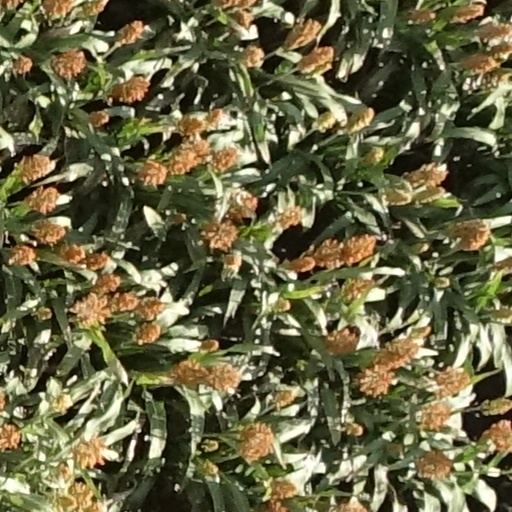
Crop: sorghum